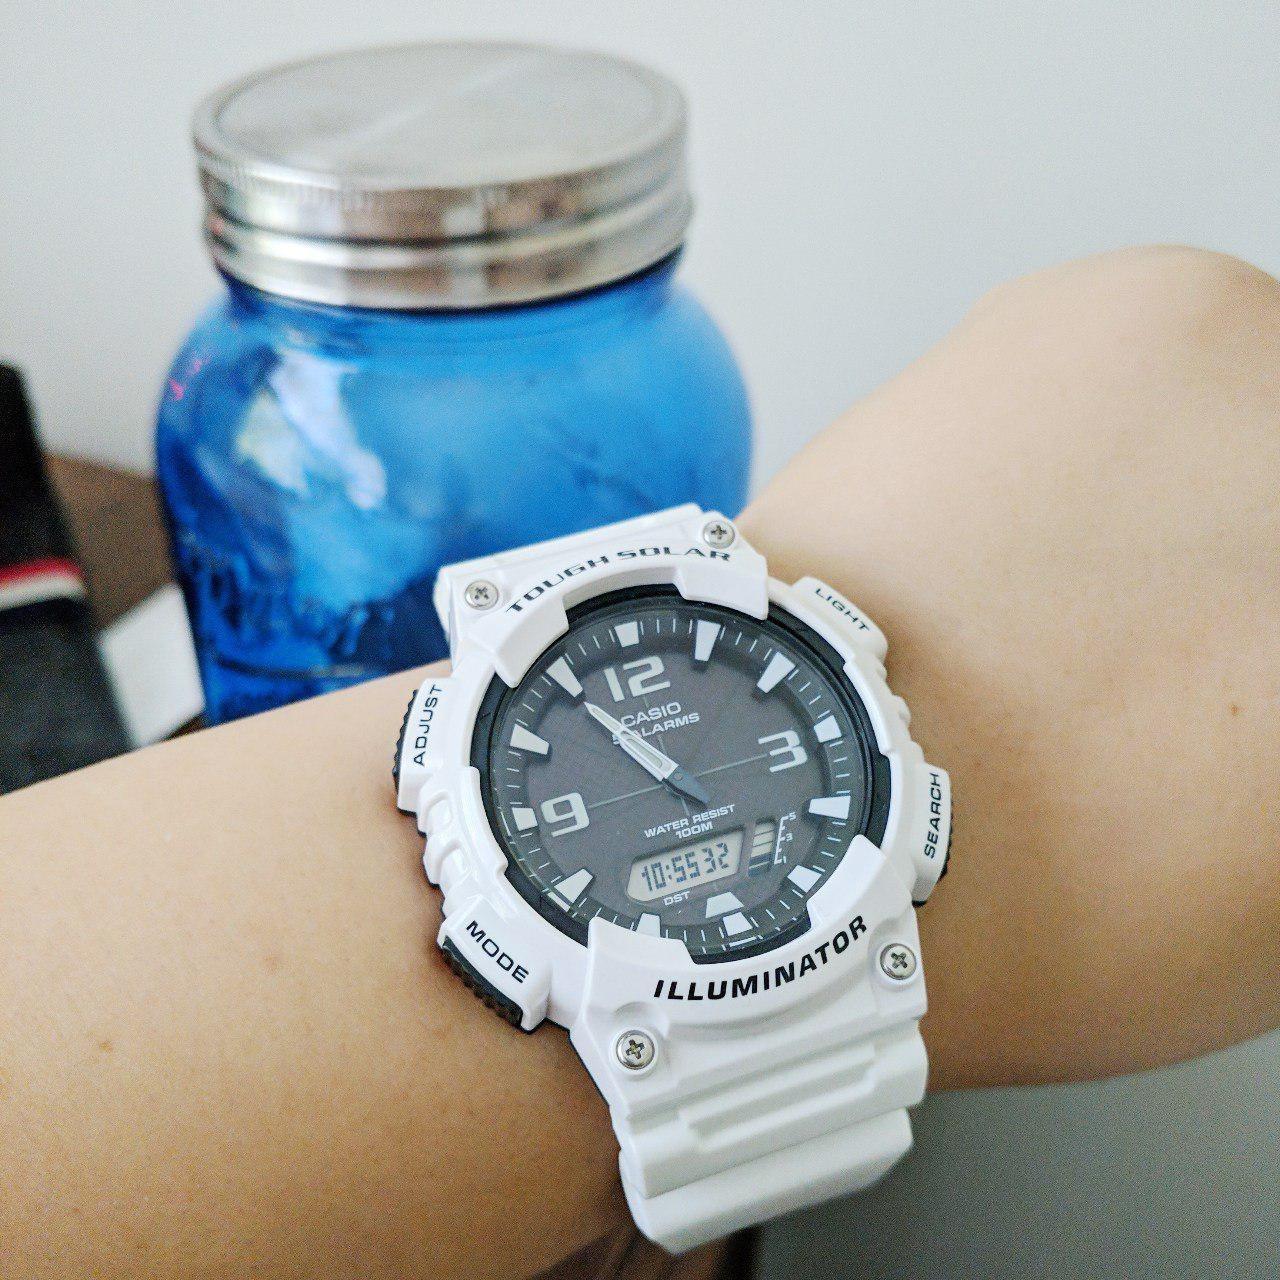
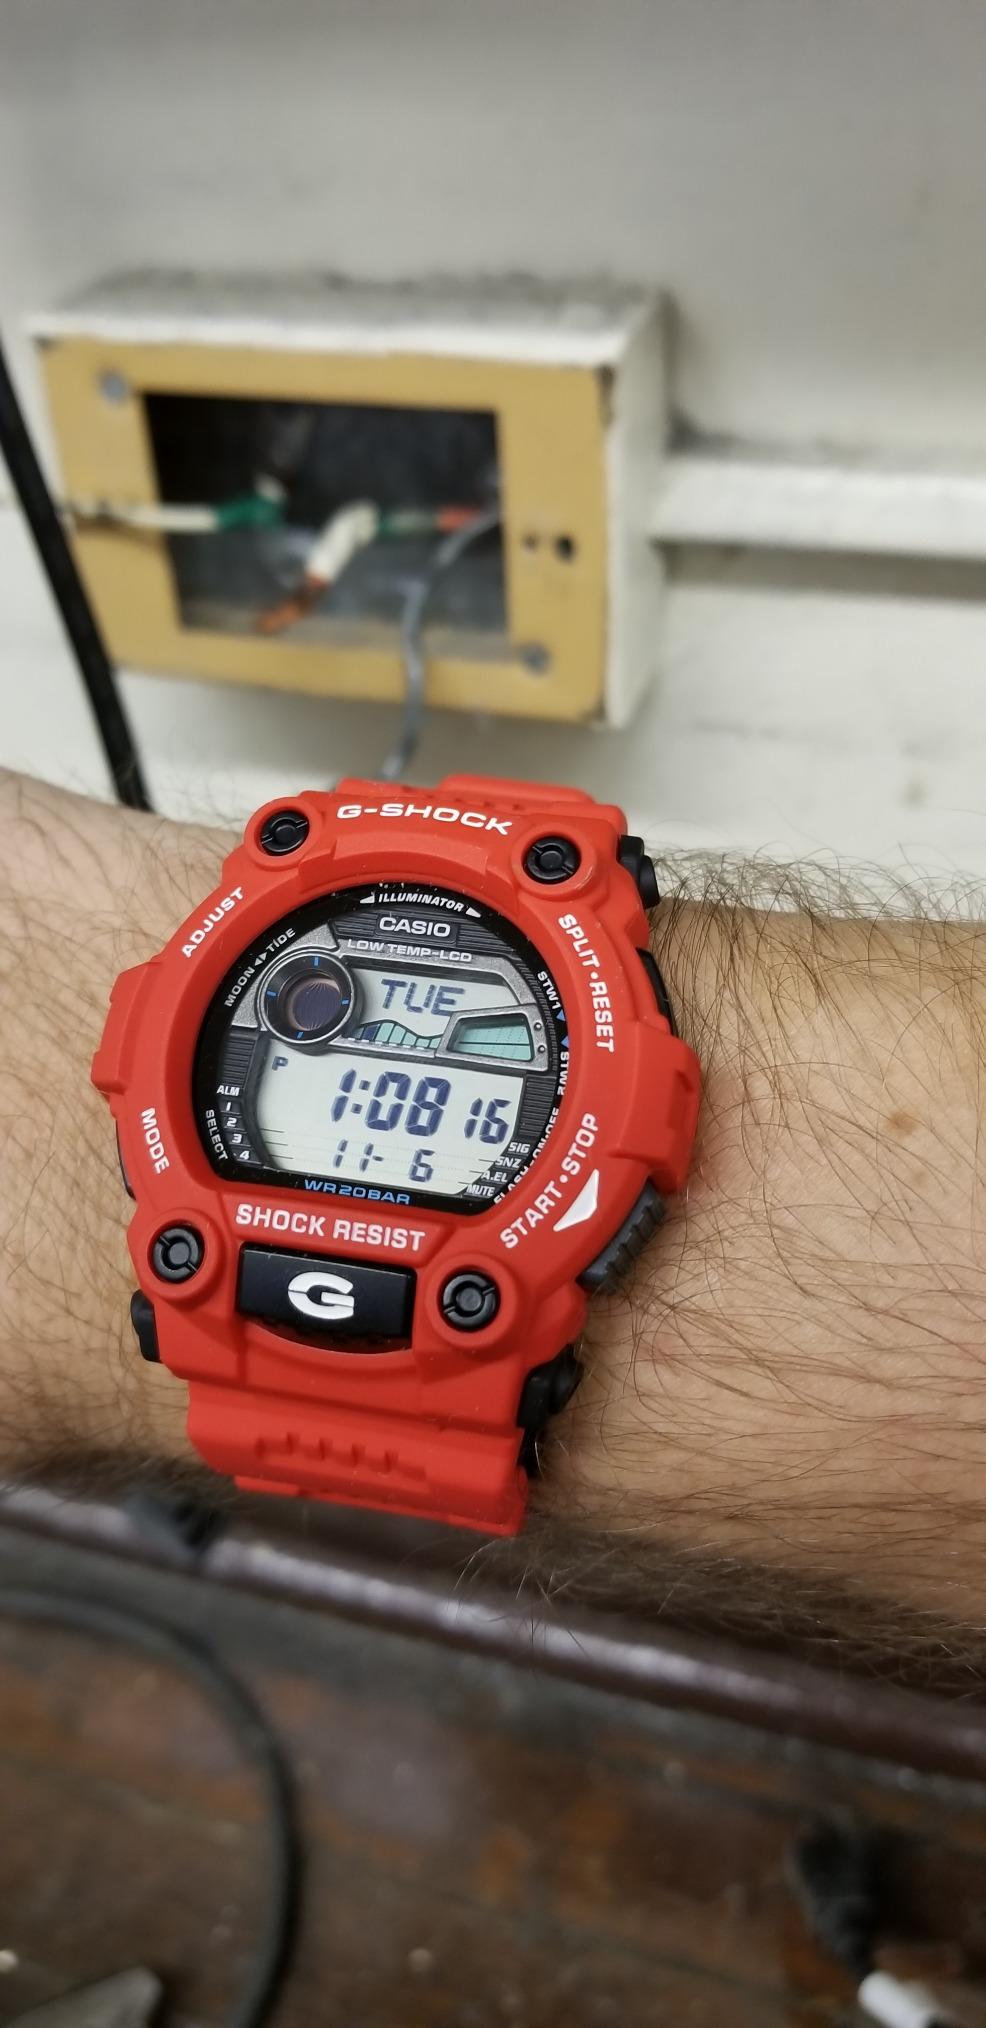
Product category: accessories_watch
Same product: no